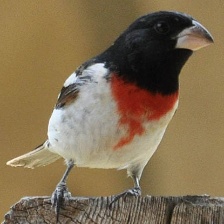
Species: ROSE BREASTED GROSBEAK
Scientific name: PHEUCTICUS LUDOVICIANUS